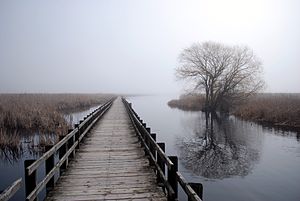
Point Pelee National Park
Gangbro i april
Point Pelee National Park er en nationalpark i den canadiske provins Ontario. Nationalparken blev oprettet i 1918 og dækker den sydlige del af Point Pelee, som er den sydligste del af det canadiske fastland i søen Lake Erie, der danner grænse til USA. Point Pelee består af en halvø hovedsagelig med marskland og skov, der går ud i en spids odde mod syd i Lake Erie. Odden er lidt mere end syv kilometer lang, og 4,5 km bred i nordenden, og er med sine 15 km² Canadas mindste nationalpark. Parken blev udpeget til Ramsarområde den 27. maj 1987.